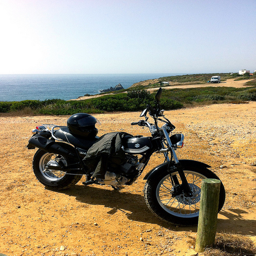
A loan motorcycle is sitting in the sand.
A motorcycle that is sitting in the dirt.
The parked motorcycle has a helmet and a jacket on the seat.
A motorcycle with a helmet on top is parked along a dirt road.
a black motorbike parked on the dry ground